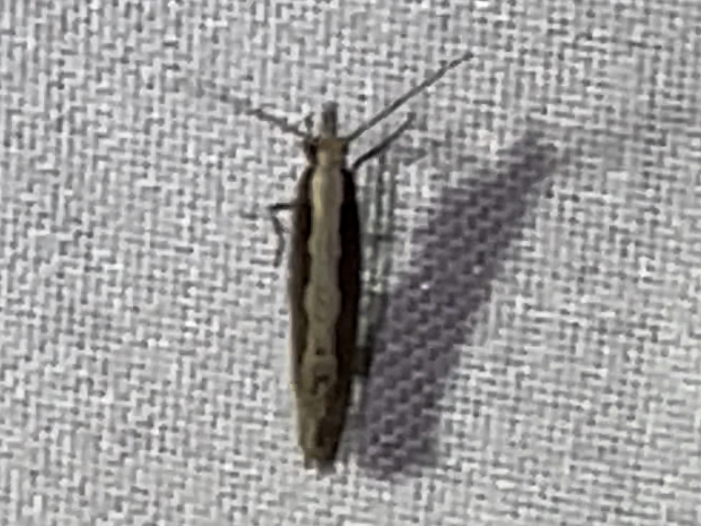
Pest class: diamondback_moth